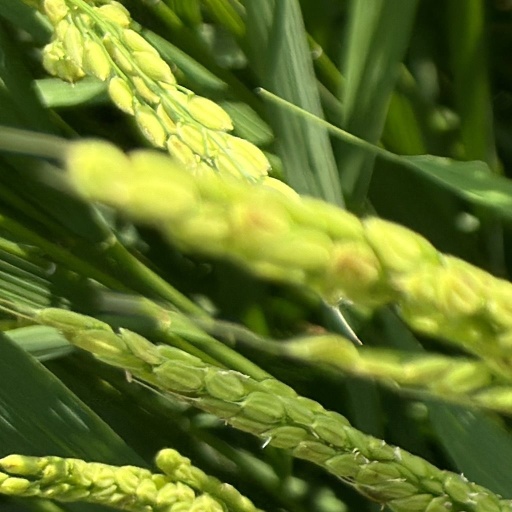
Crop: rice